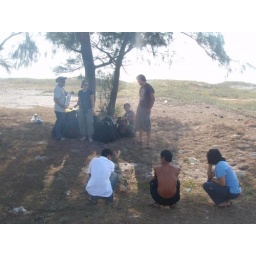
they got pine trees in the beach